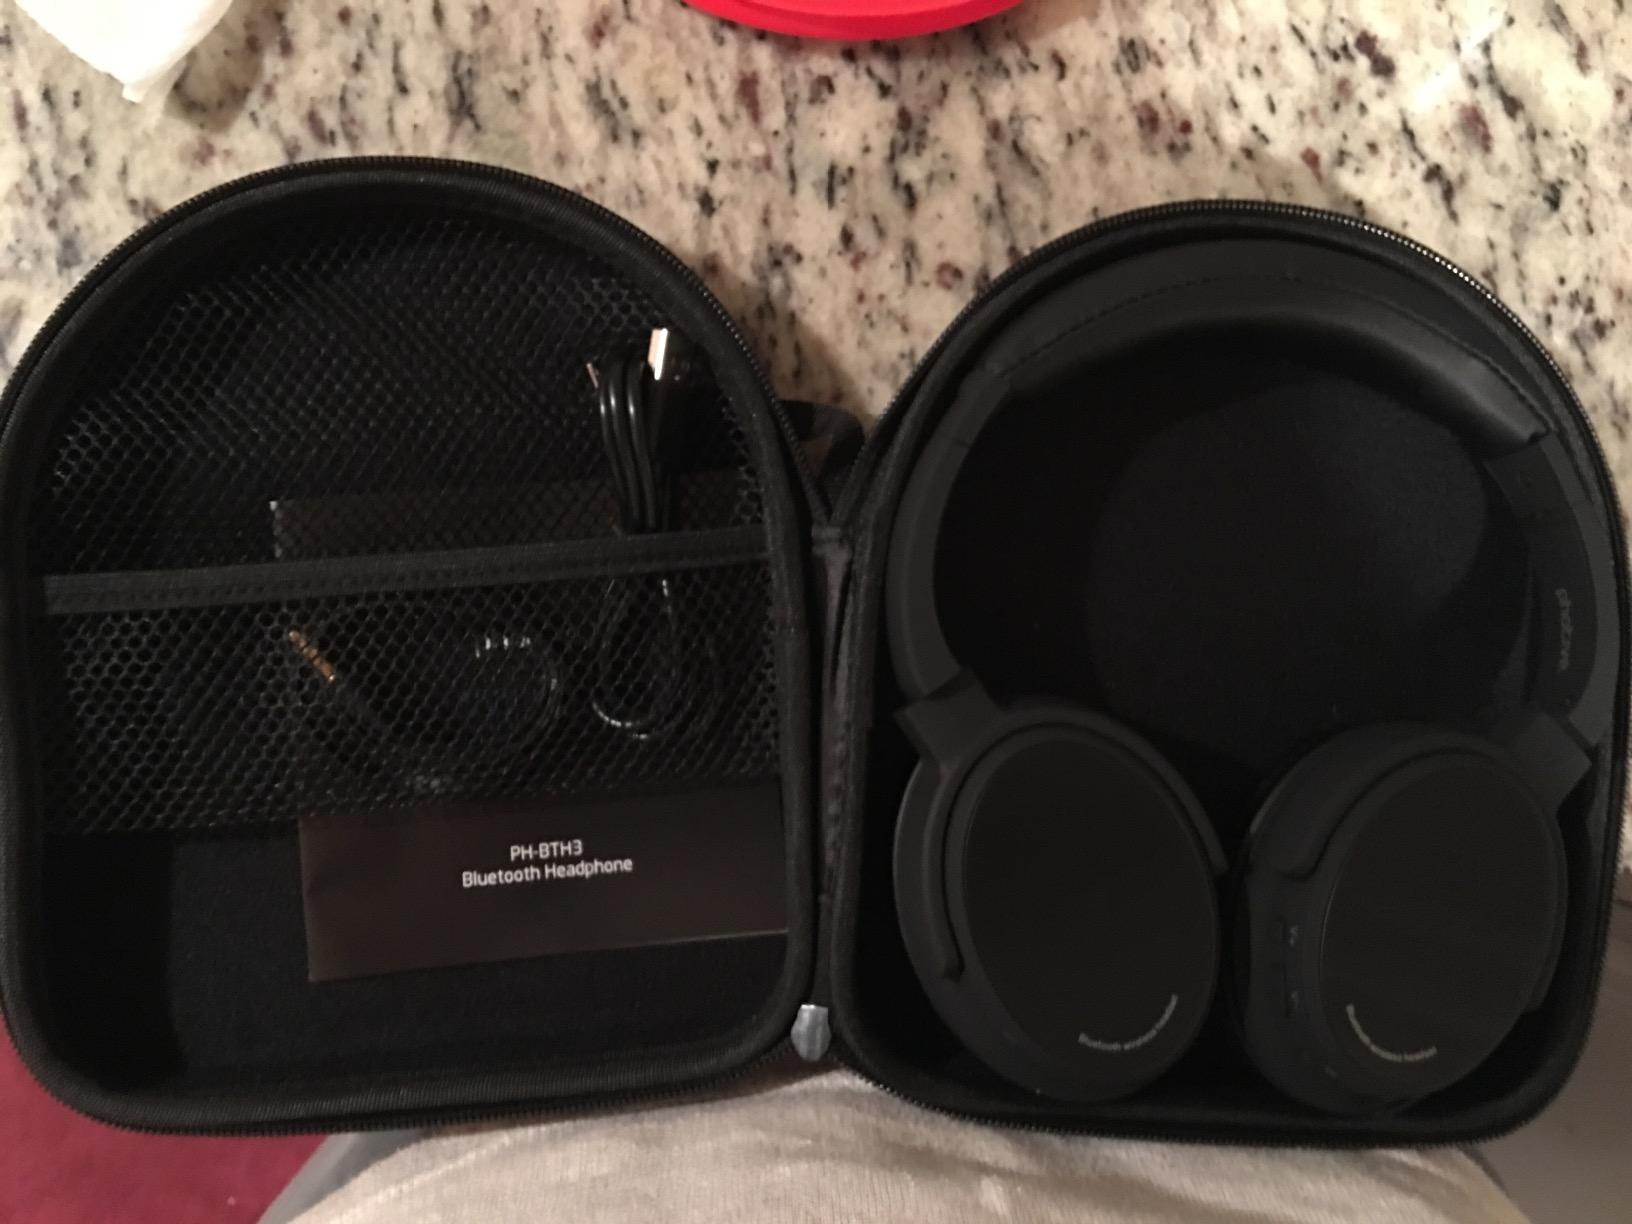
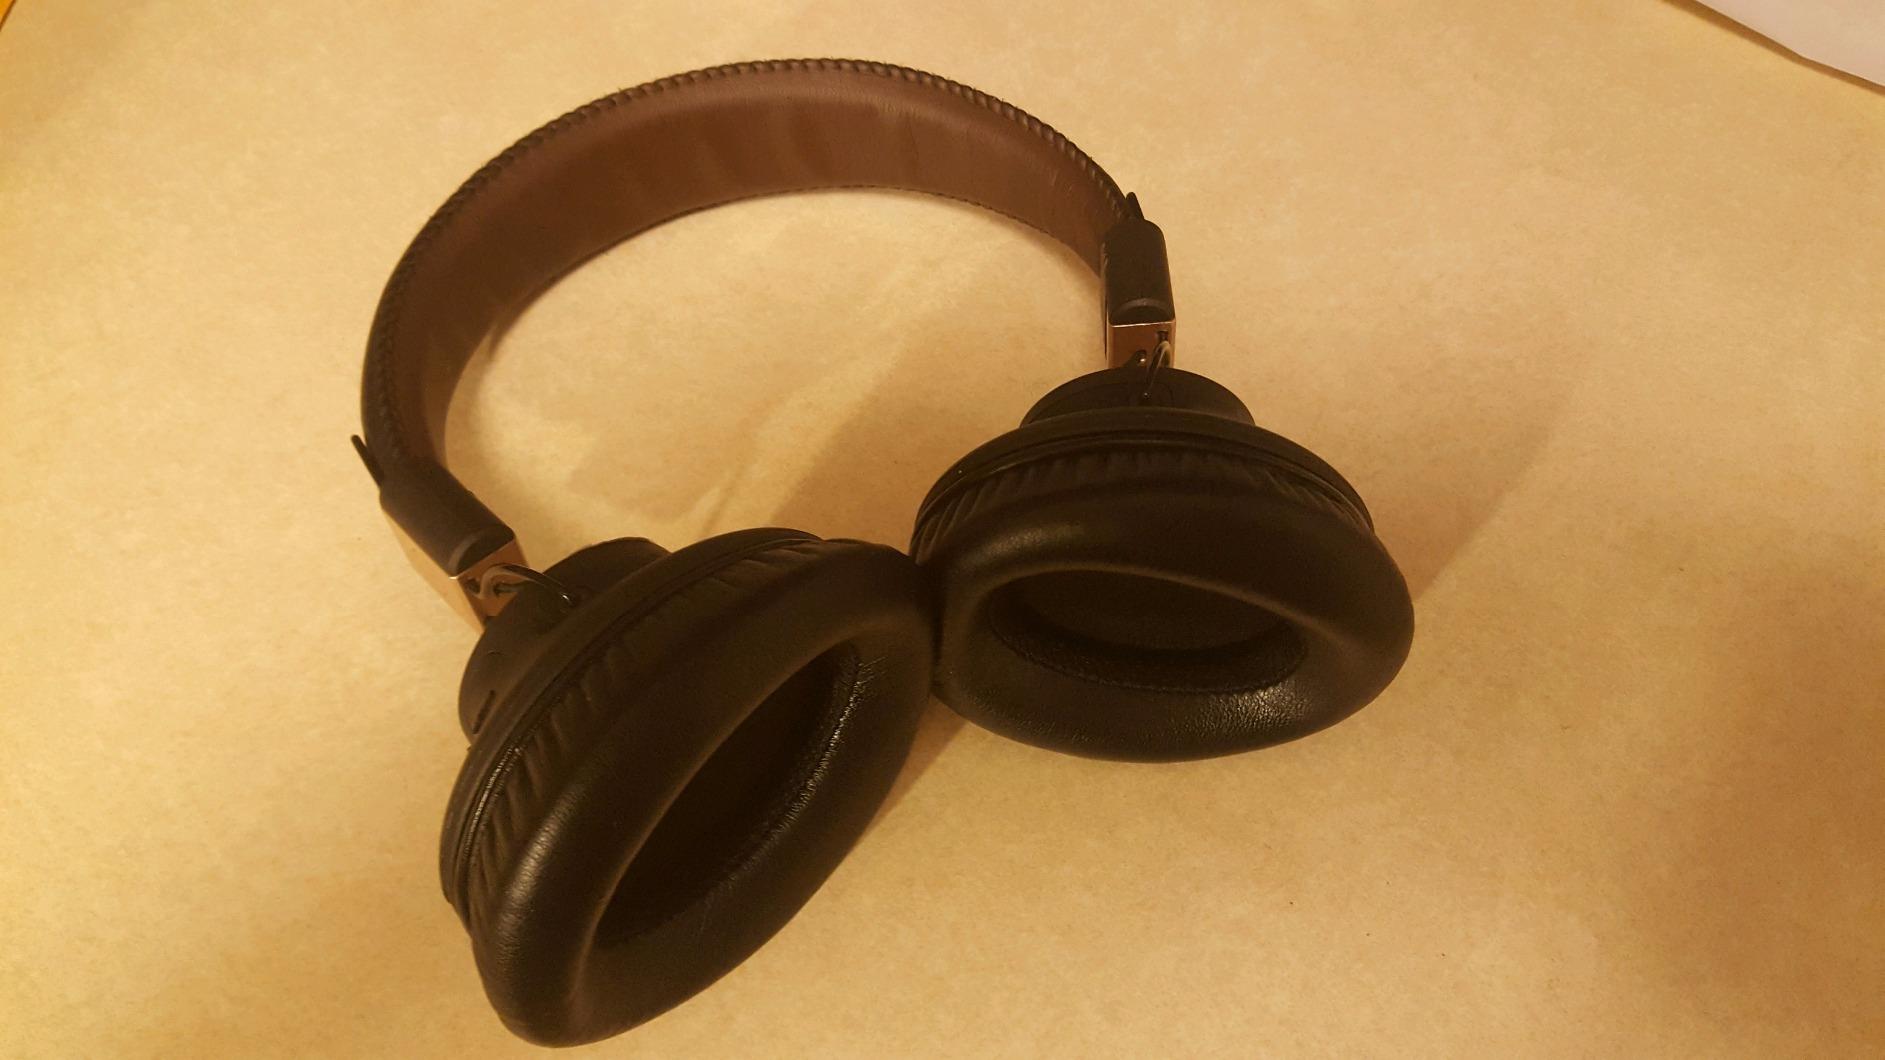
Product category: headphones
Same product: no